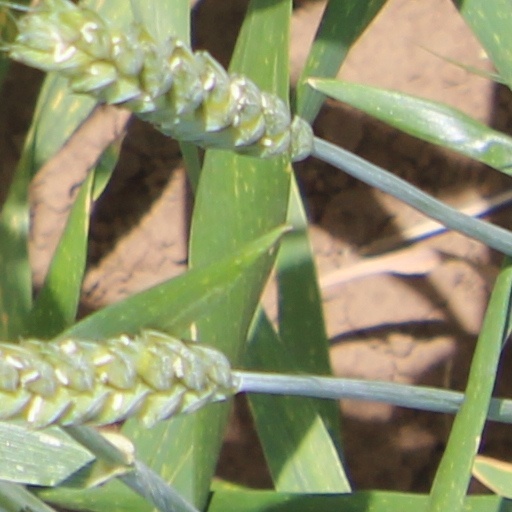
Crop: wheat